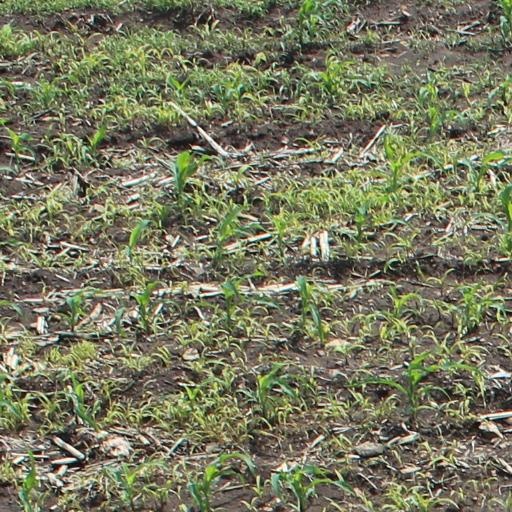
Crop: maize; corn